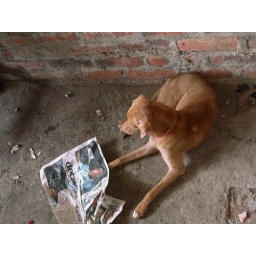
dog in the market